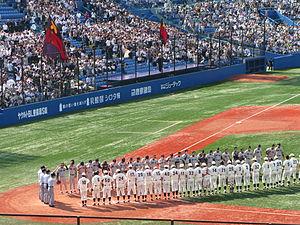
L'université Waseda, couramment abrégé en Sōdai, est une université japonaise privée située à Tokyo. Elle est fondée en 1882 par l'homme d'État Ōkuma Shigenobu comme école spécialisée, et accède au statut d'université en 1920.